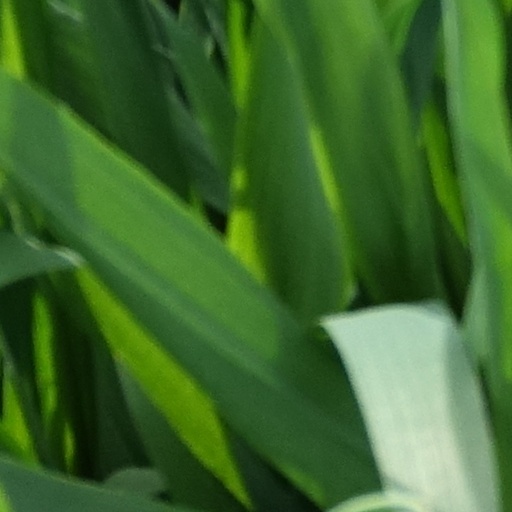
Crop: wheat